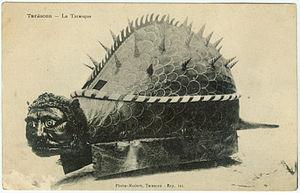
Vieille carte postale Tarasque de Tarascon
La Tarasque [taʀask] est un animal du folklore provençal. Elle était censée hanter les marécages près de Tarascon, détruisant tout sur son passage et terrorisant la population. Ce monstre est une sorte de dragon à six pattes courtes comme celles d'un ours, un torse comme celui d'un bœuf, recouvert d'une carapace de tortue et muni d'une queue écailleuse se terminant par un dard de scorpion. Sa tête a été décrite comme étant celle d'un lion aux oreilles de cheval avec un visage de vieil homme. La Tarasque de Tarascon a été inscrite à l'inventaire du patrimoine culturel immatériel en France en 2019, cependant depuis le 25 novembre 2005, les fêtes de la Tarasque à Tarascon ont été proclamées, par l'UNESCO, comme faisant partie du patrimoine oral et immatériel de l'humanité et inscrites en 2008 parmi l'ensemble Géants et dragons processionnels de Belgique et de France.
En France, on désigne par vallée du Rhône la région située de part et d'autre du Rhône, en aval de Lyon, dans le sud-est de la France. C'est une région agricole française selon le classement de l'Insee. Elle se subdivise en plaine irriguée de la Crau, plaine maraîchère du Comtat Venaissin, coteaux viticoles produisant des vins AOC de renommée mondiale sur les rives droite et gauche du fleuve, polyculture de la Drôme provençale, grandes cultures de la plaine valentinoise, vergers de l’Isère, prairies des vallées de la Galaure et de l’Herbasse.